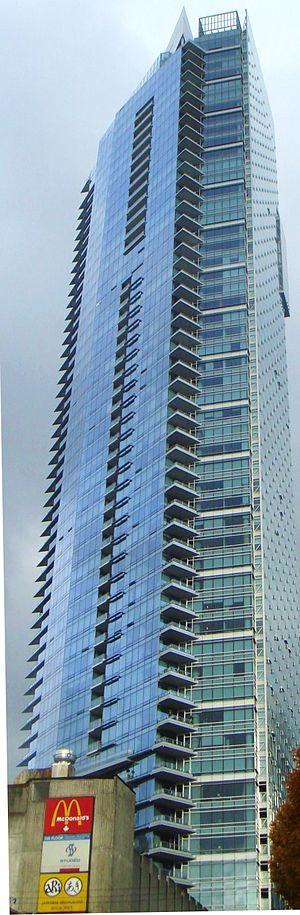
Le Living Shangri-La est un gratte-ciel de 201 mètres de hauteur construit à Vancouver au Canada de 2005 à 2008. Il comprend 293 logements et 119 chambres d'hôtel de la chaine Shangri-La Hotels and Resort. La surface de plancher est de 64 692 m² desservis par 9 ascenseurs.
Shangri-La Hotels and Resort est une chaîne d'hôtels de luxe basée à Hong Kong créée en 1971 par Robert Kuok.